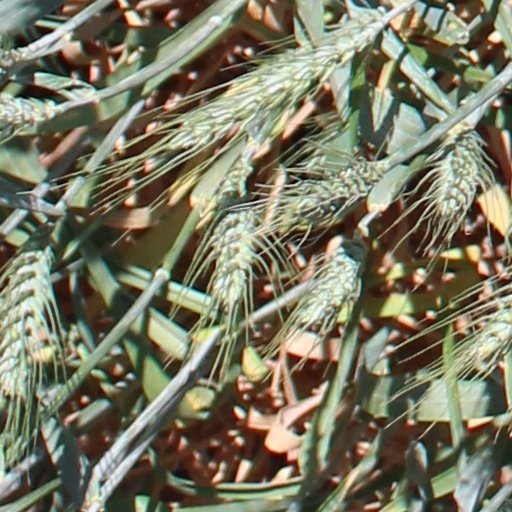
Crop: wheat